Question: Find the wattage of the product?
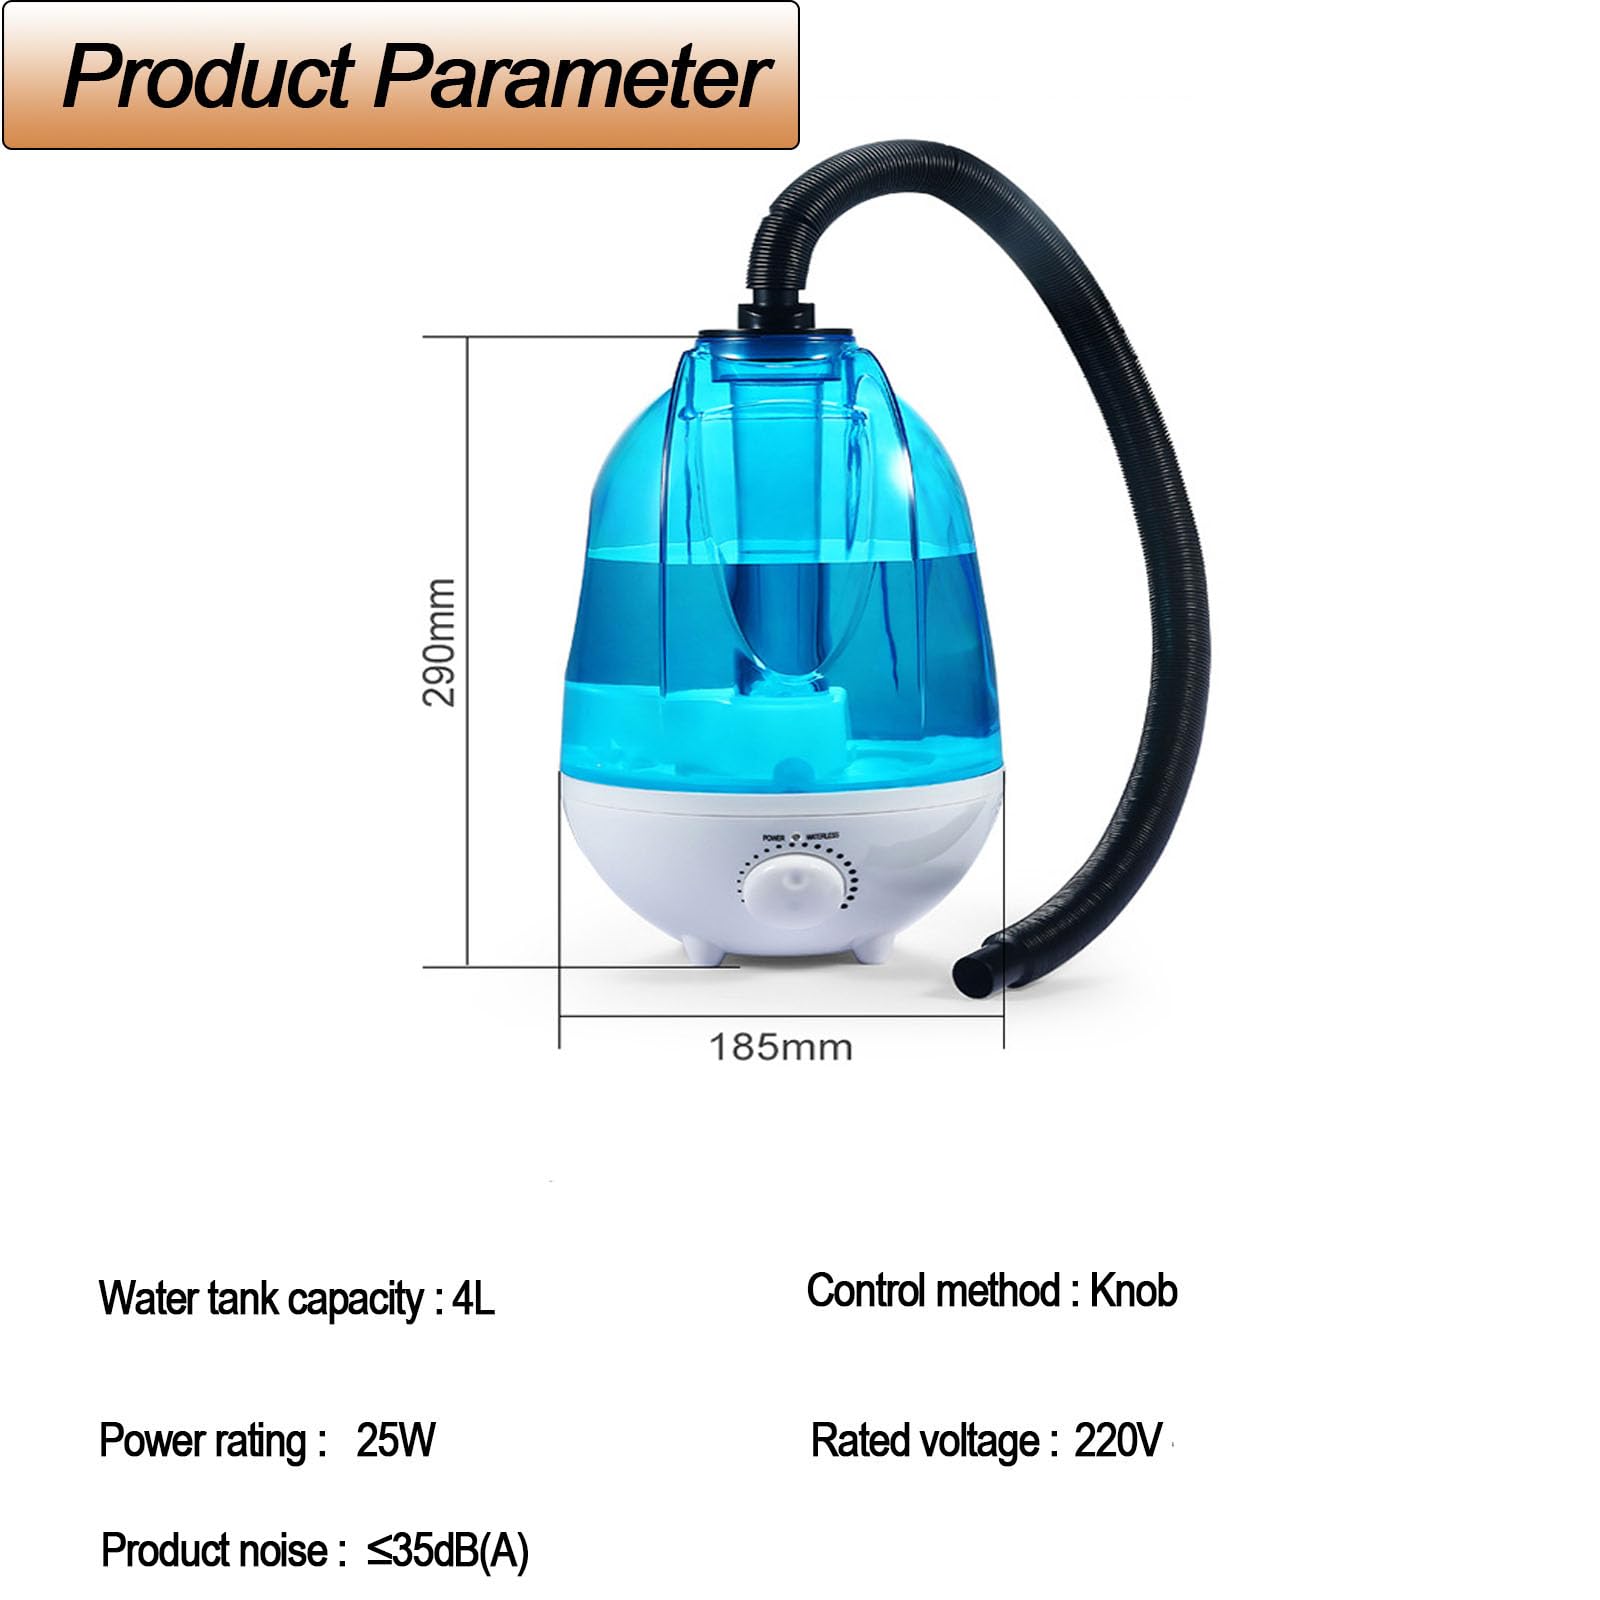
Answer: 25.0 watt